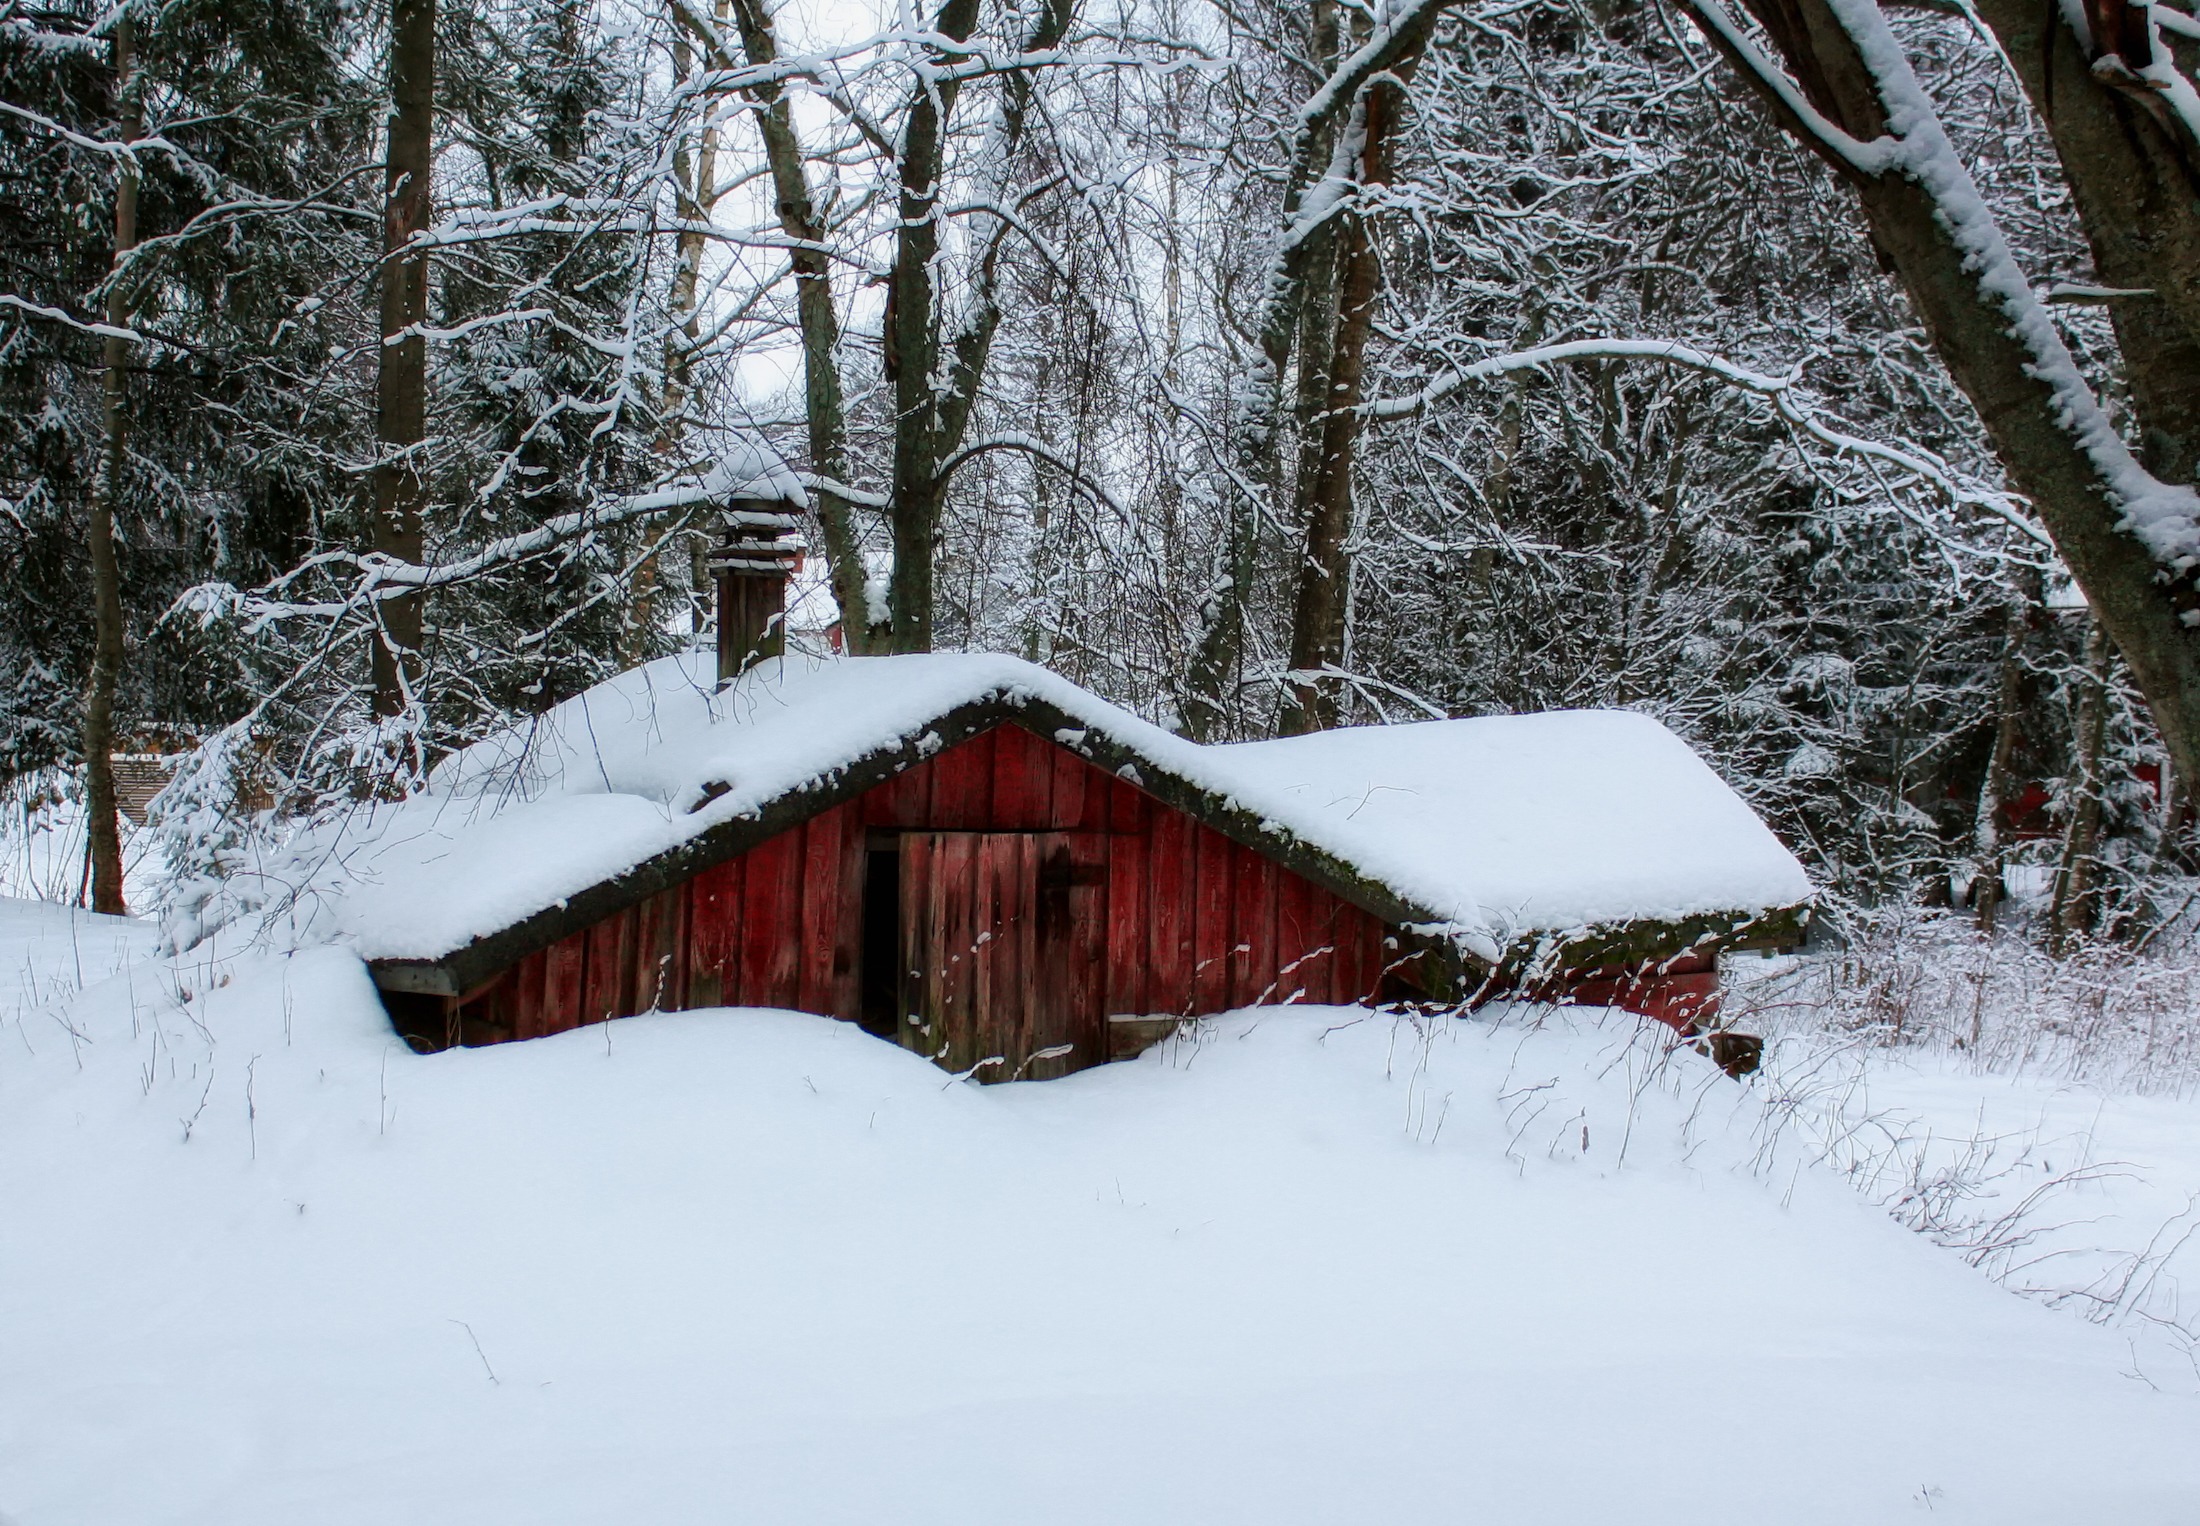
landscape, tree, nature, forest, snow, winter, house, hut, scenic, cabin, weather, season, trees, outside, finland, blizzard, freezing, snowed in, geological phenomenon, winter storm